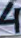
Number: 4